KUGR

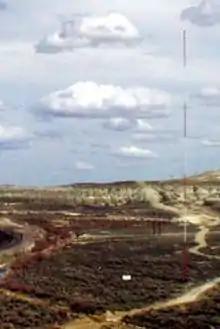
KUGR's tower located east of the city.

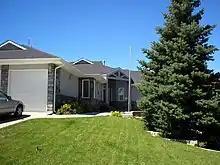
KUGR's studios in Green River

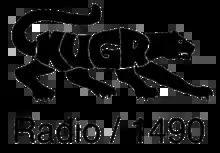
Logo of KUGR, until the addition of Translator, 104.9 K285FG in Rock Springs, Wyoming (on September 27, 2013)

KUGR is an AM radio station located in Green River, Wyoming operating on 1490 kHz AM. It carries a soft adult contemporary and talk format. The station is owned by Wagonwheel Communications Corporation. KUGR won the Wyoming Association of Broadcasters board "Station of the Year" award in 2006.